Evans House No. 2

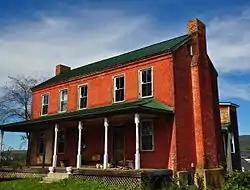
Evans House No. 2, October 2013

Evans House No. 2 is a historic home located near Prices Fork, Montgomery County, Virginia, United States. It was built about 1860, and is a two-story, five-bay, brick dwelling with a center-passage plan. It has a gable roof, exterior brick end chimneys with stepped shoulders, a hipped roof front porch, and a second front entrance. Also on the property is a contributing one-story frame mid-19th century outbuilding.